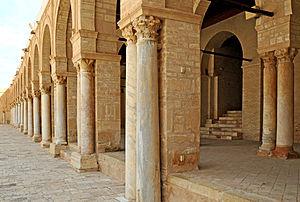
Grande Mosquée de Kairouan
Un pilier est un organe architectural sur lequel se concentrent de façon ponctuelle les charges de la superstructure.